UFA GmbH

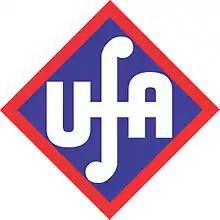
UFA logo 1917–1991

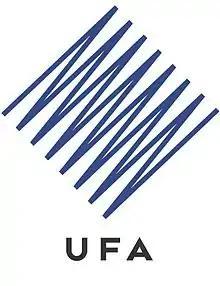
UFA logo 1991–2013

An early step towards the founding of UFA was taken on January 13, 1917, with the creation of the Bild- und Filmamt (Bufa) by Germany's Supreme Army Command. Formed as a reaction to the perceived advantage of Germany's enemies in the realm of film propaganda, Bufa's task was to use film for psychological warfare.